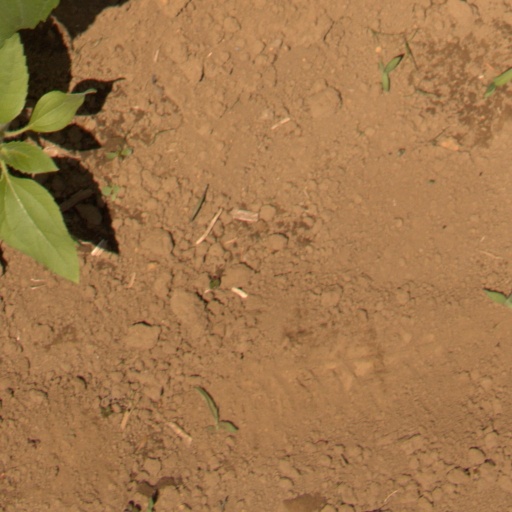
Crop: Jerusalem artichoke